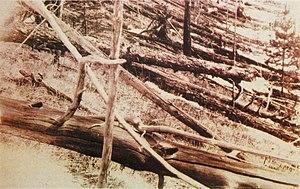
L’événement de la Toungouska est la génération d'une importante onde sonore survenue le 30 juin 1908 vers 7 h 13 en Sibérie centrale, dans l'Empire russe. L'énergie, équivalente à environ mille fois celle de la bombe nucléaire d'Hiroshima 37 ans plus tard, a détruit la forêt sur un rayon de 20 kilomètres et fait des dégâts jusqu'à une centaine de kilomètres.